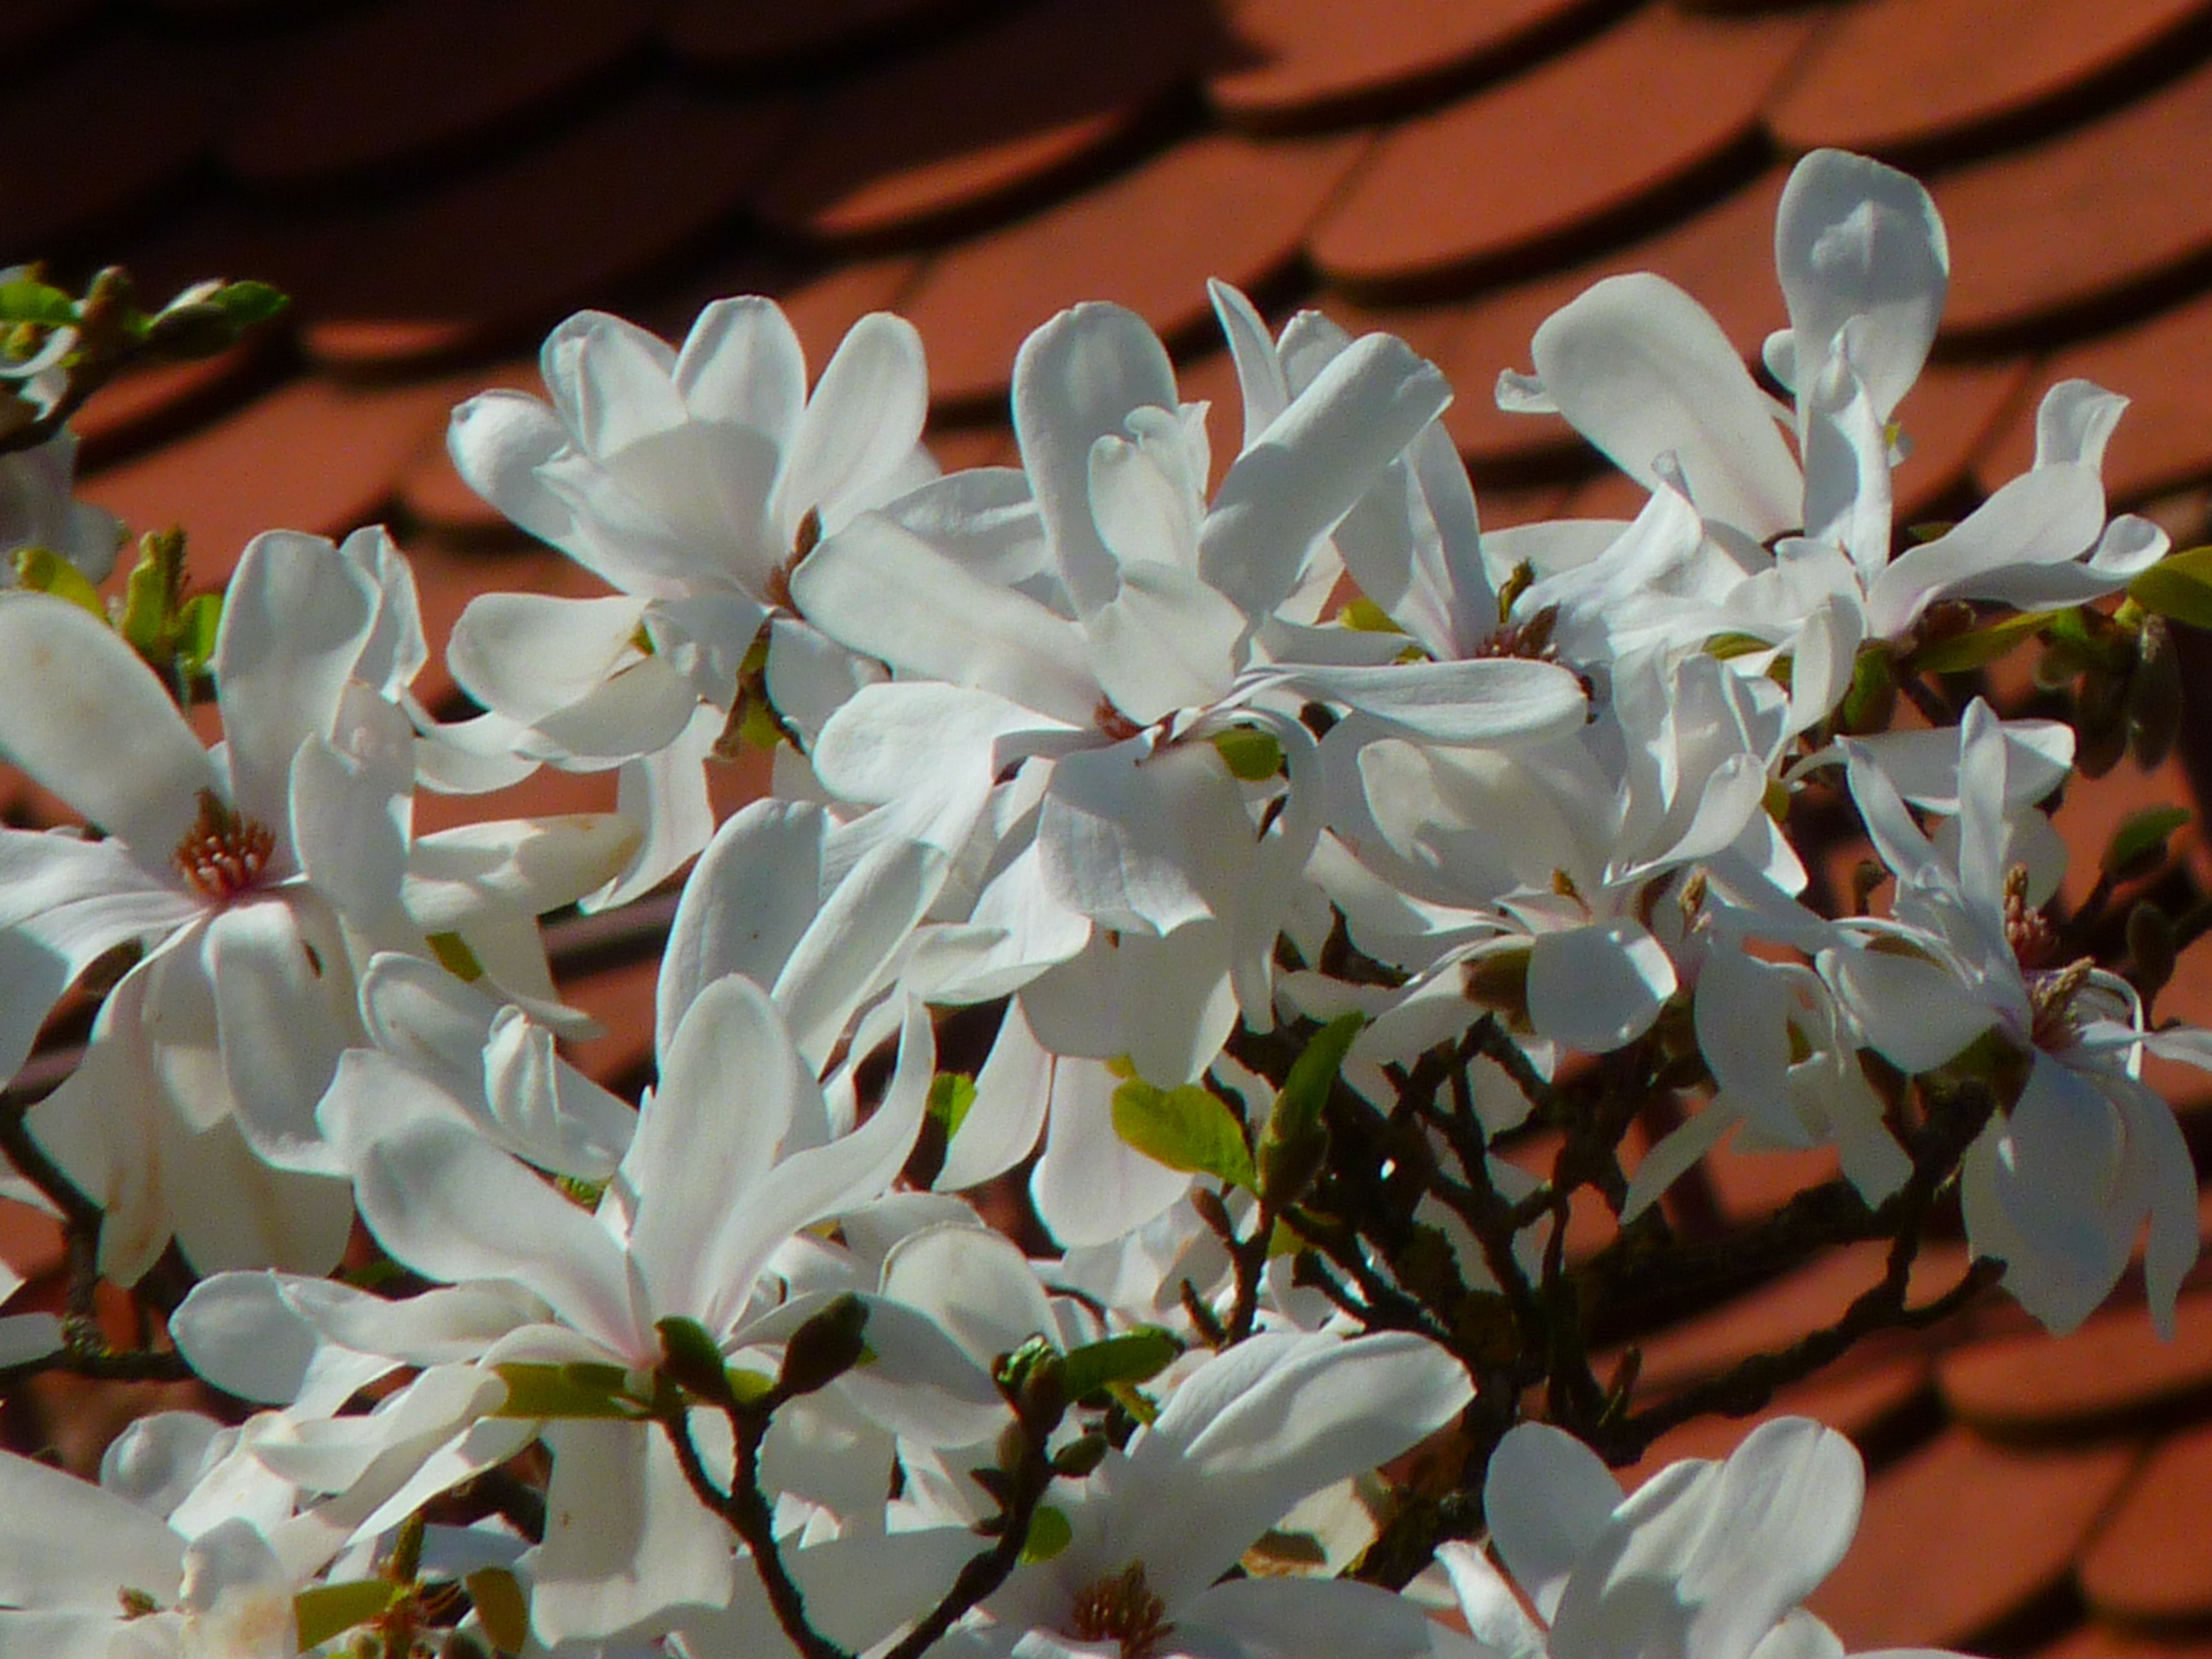
tree, branch, blossom, plant, leaf, flower, petal, bloom, spring, produce, botany, flora, season, shrub, magnolia, macro photography, white blossom, flowering plant, land plant